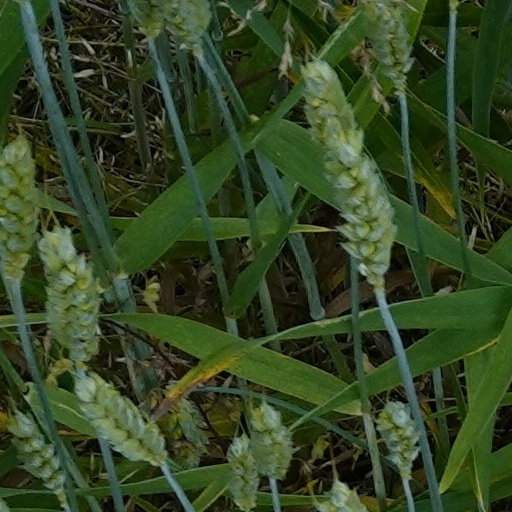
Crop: wheat